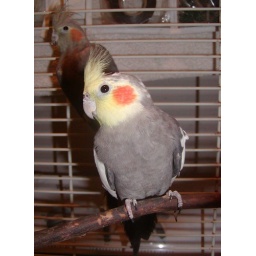
Neglected poorly kept birds confiscated by animal control. We are helping them with placing them.